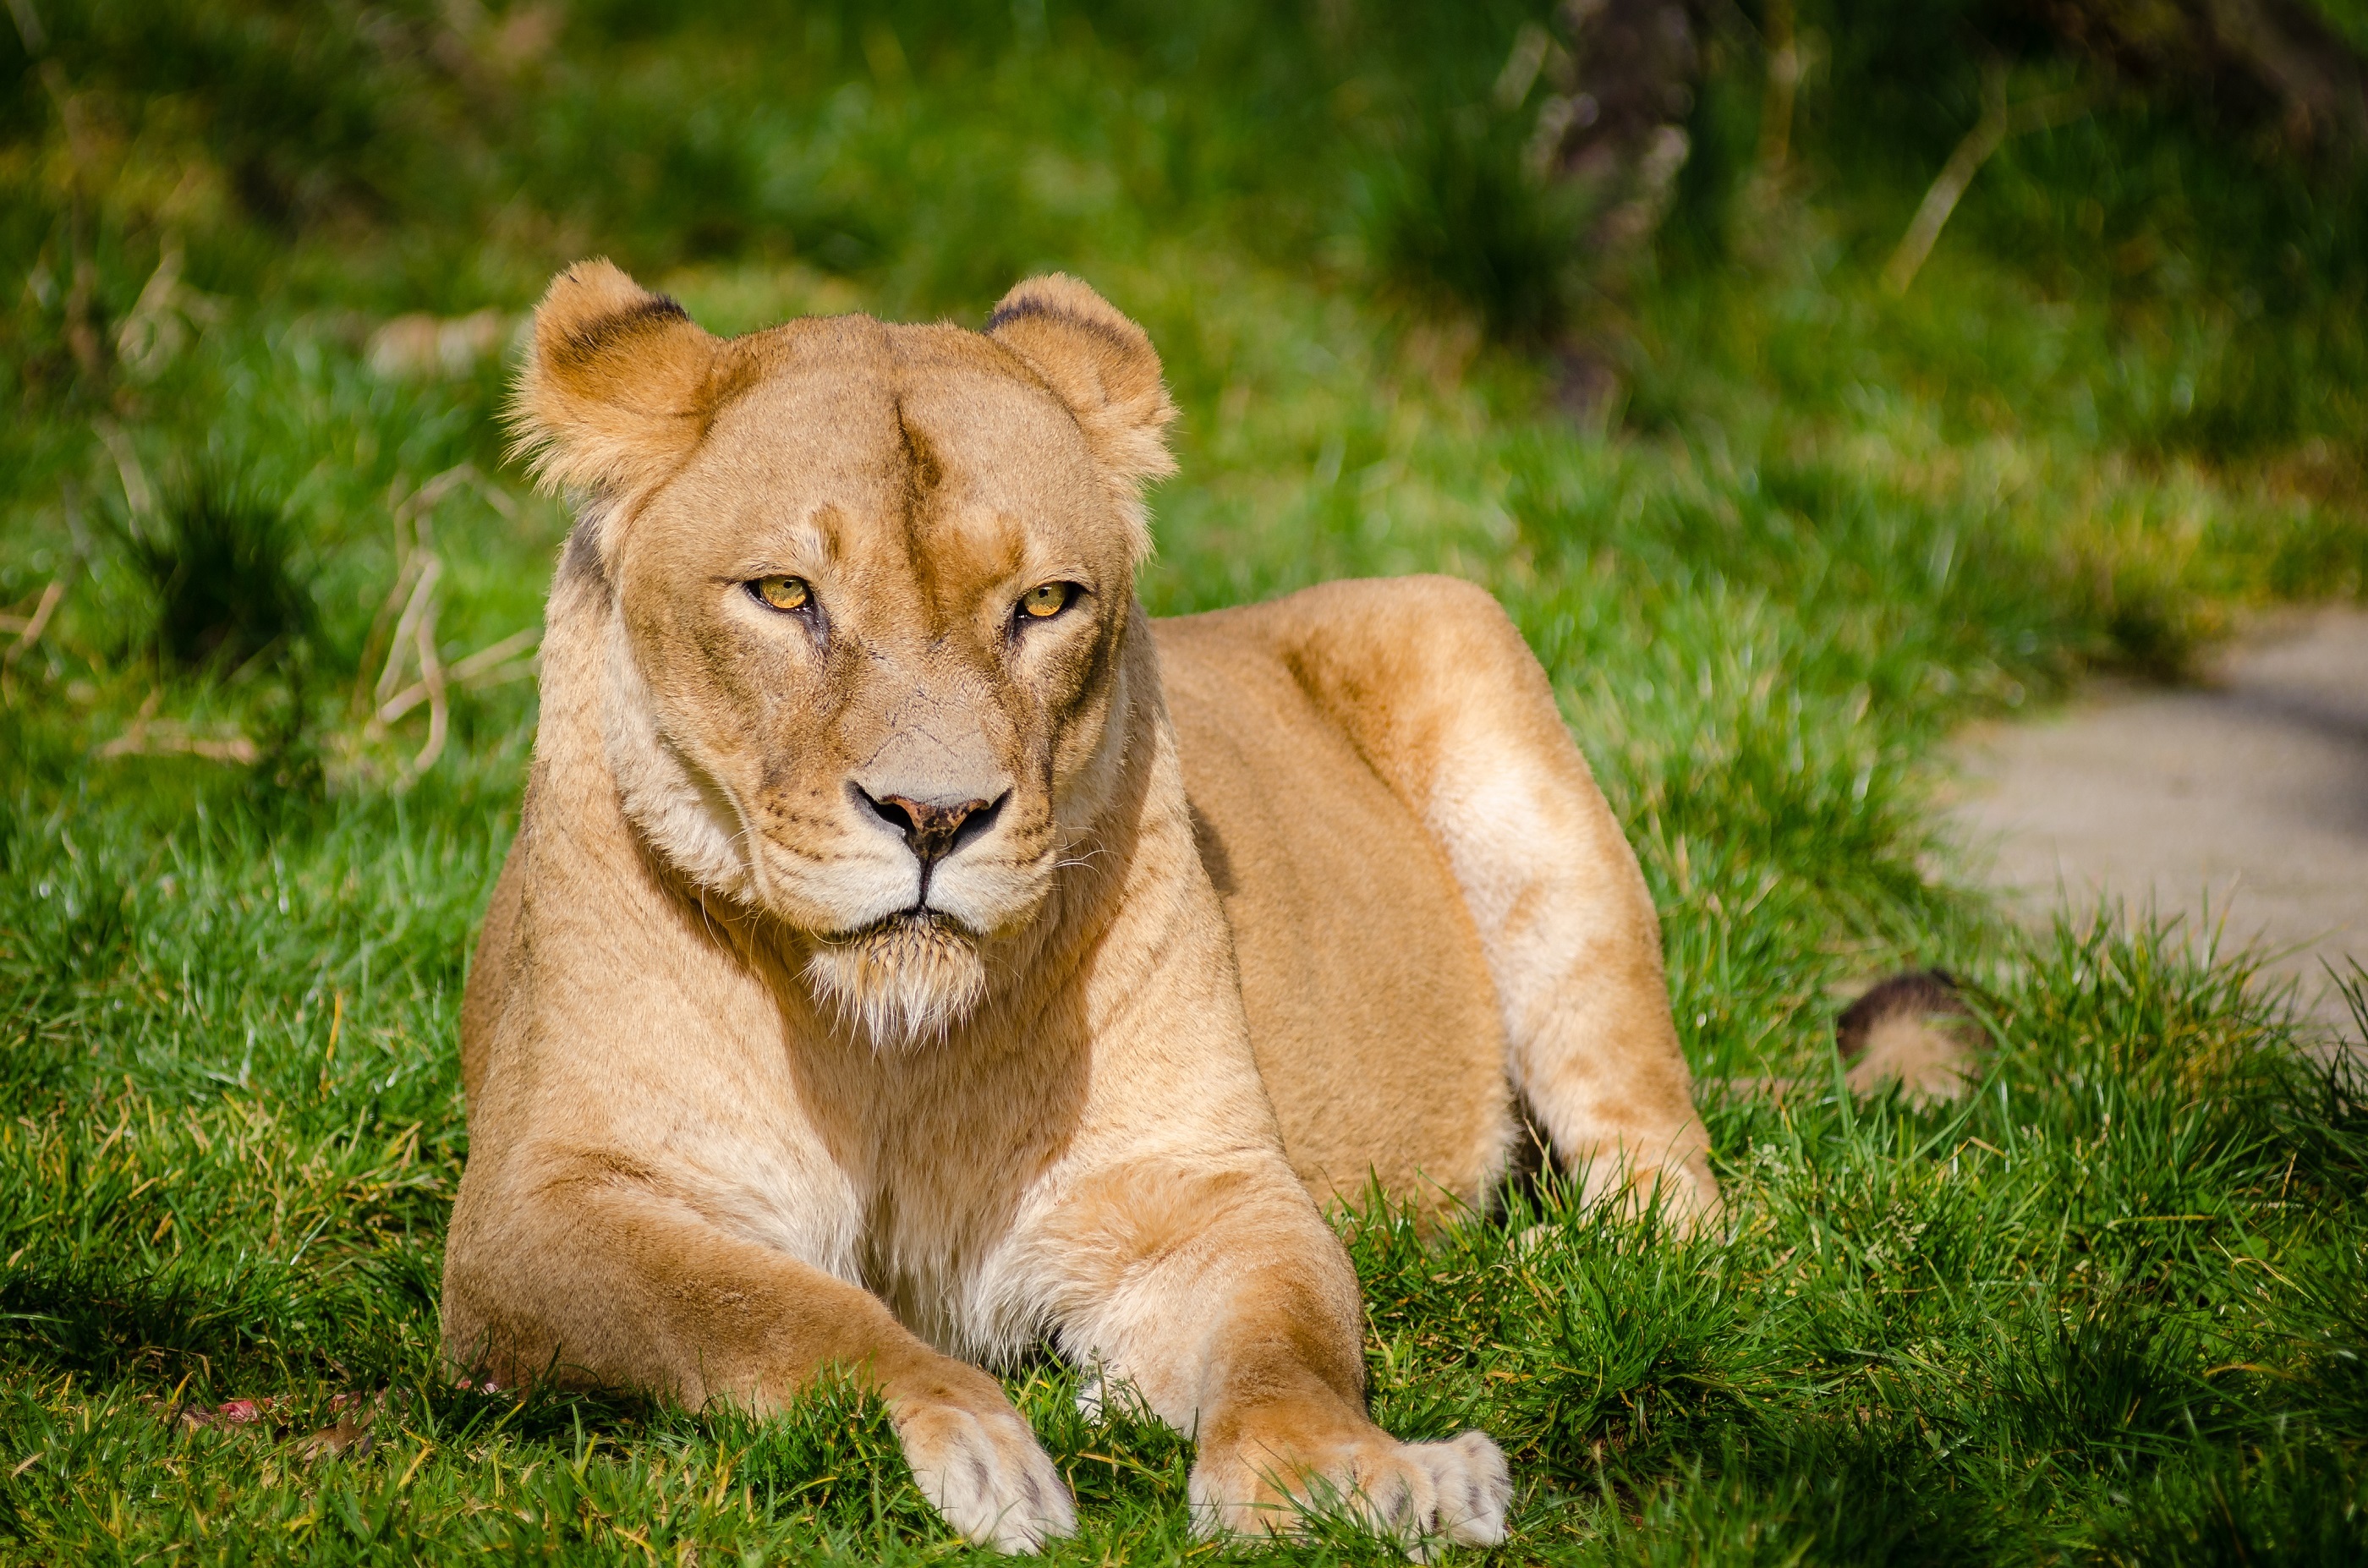
nature, profile, looking, female, wildlife, zoo, portrait, cat, feline, mammal, predator, fauna, lion, lioness, relaxing, close up, whiskers, vertebrate, big, exotic, resting, hunter, safari, puma, big cats, cat like mammal, dog breed group, masai lion